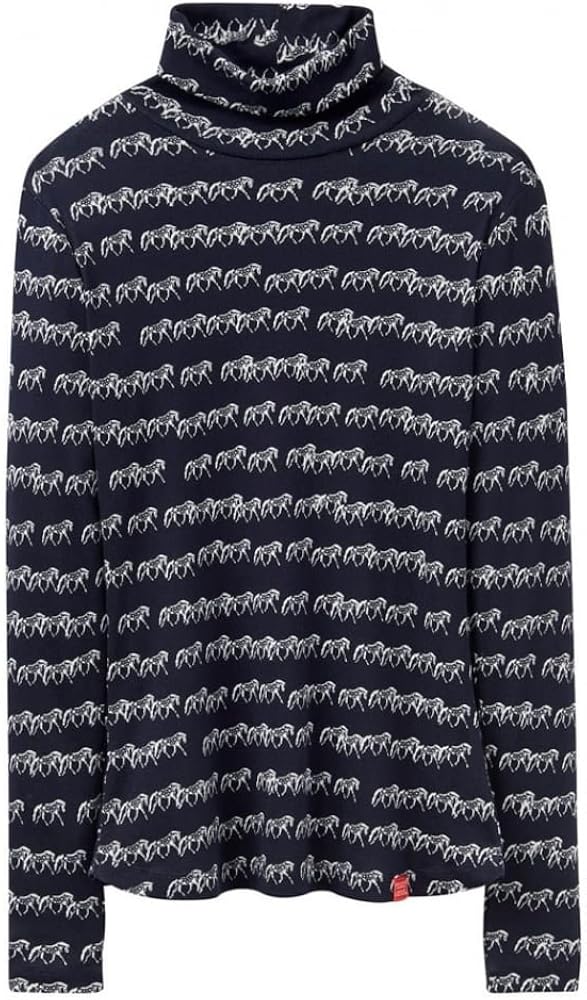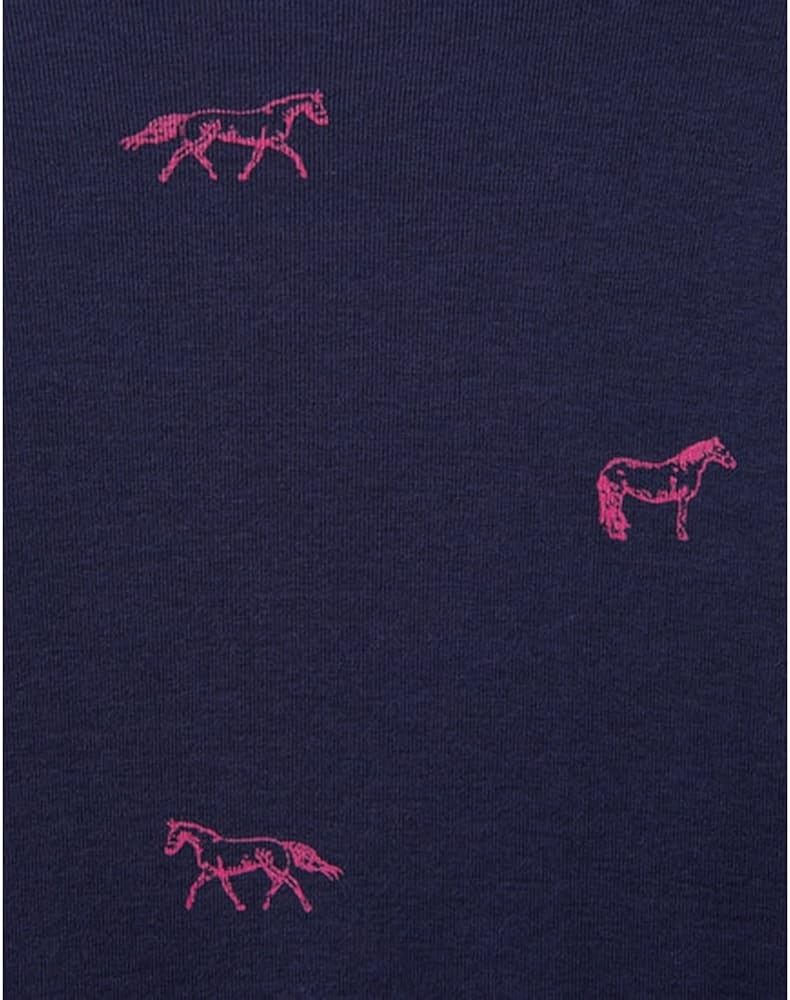
Joules Clothing Womens Womens/Ladies Bancroft Long Sleeve Roll Neck Sweater Top
Category: AMAZON FASHION
Classic style meets comfort in this top that comes in a selection of seasonal colours and prints. A great first layer of any outfit.
Features: 60% Cotton | Long sleeves. | High neck. | New improved fit. | Machine Washable.